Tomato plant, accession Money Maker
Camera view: bottom (45 deg); turntable rotation: 90 degrees
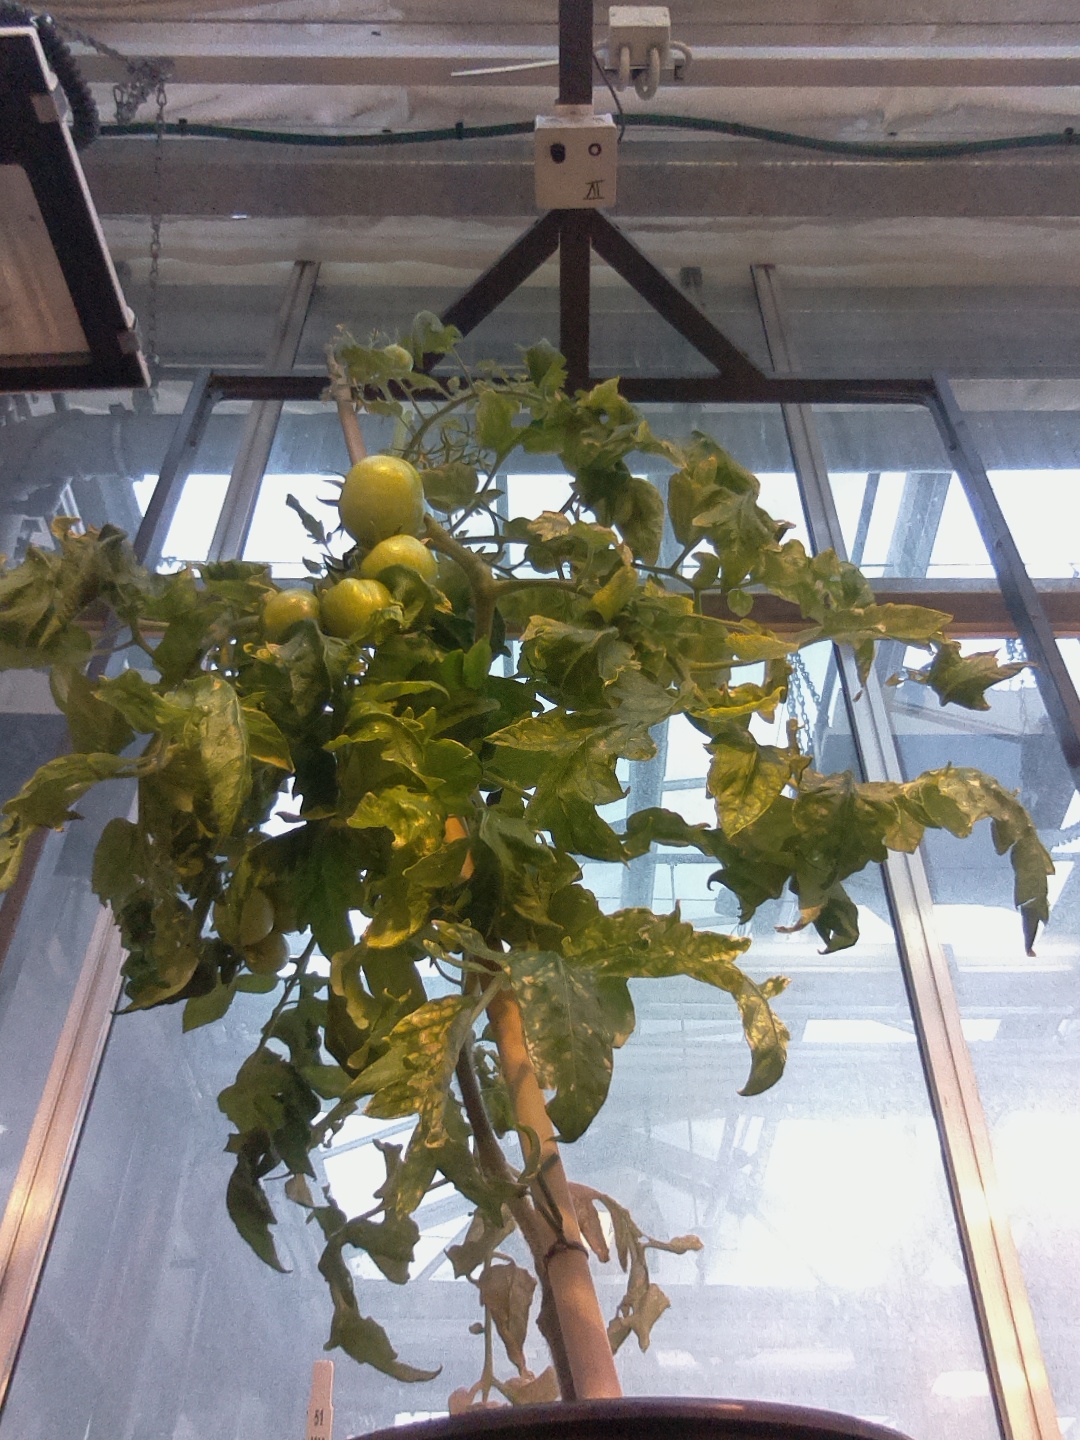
BBCH growth stage 79: 90% -100% of final fruit size